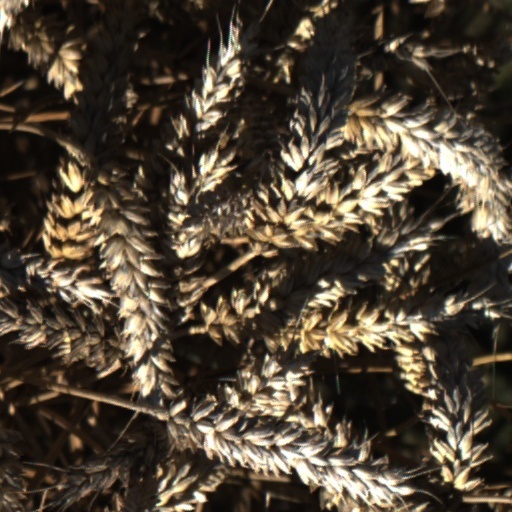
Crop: wheat